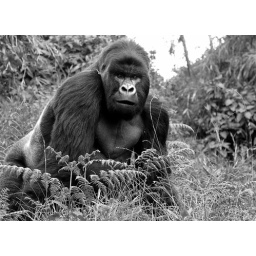
A male mountain gorilla gives a stare in Rwanda.